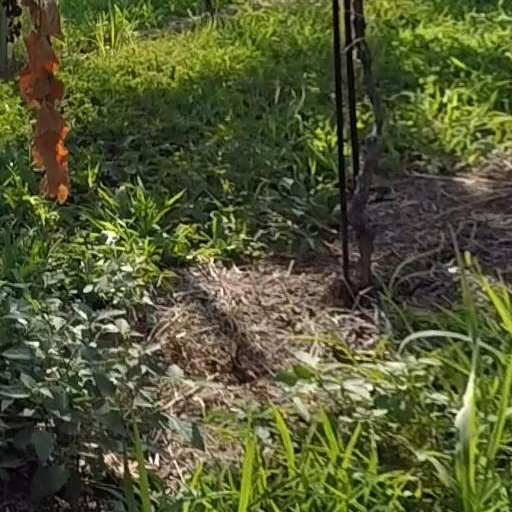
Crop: grape